Hugh Austin Windle Pilkington

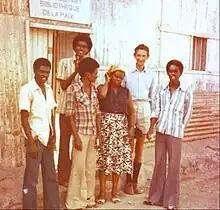
Pilkington visiting Djibouti in 1981 to assist refugee students to gain overseas scholarships in front of the library he assisted in establishing.

Through his contact with the two Ethiopian refugees who assisted him in his doctoral studies, he became increasingly involved with supporting other young refugees to continue their studies at universities in Africa and overseas. In 1977, he set up the Windle Charitable Trust in Kenya to support needy Kenyan students.: